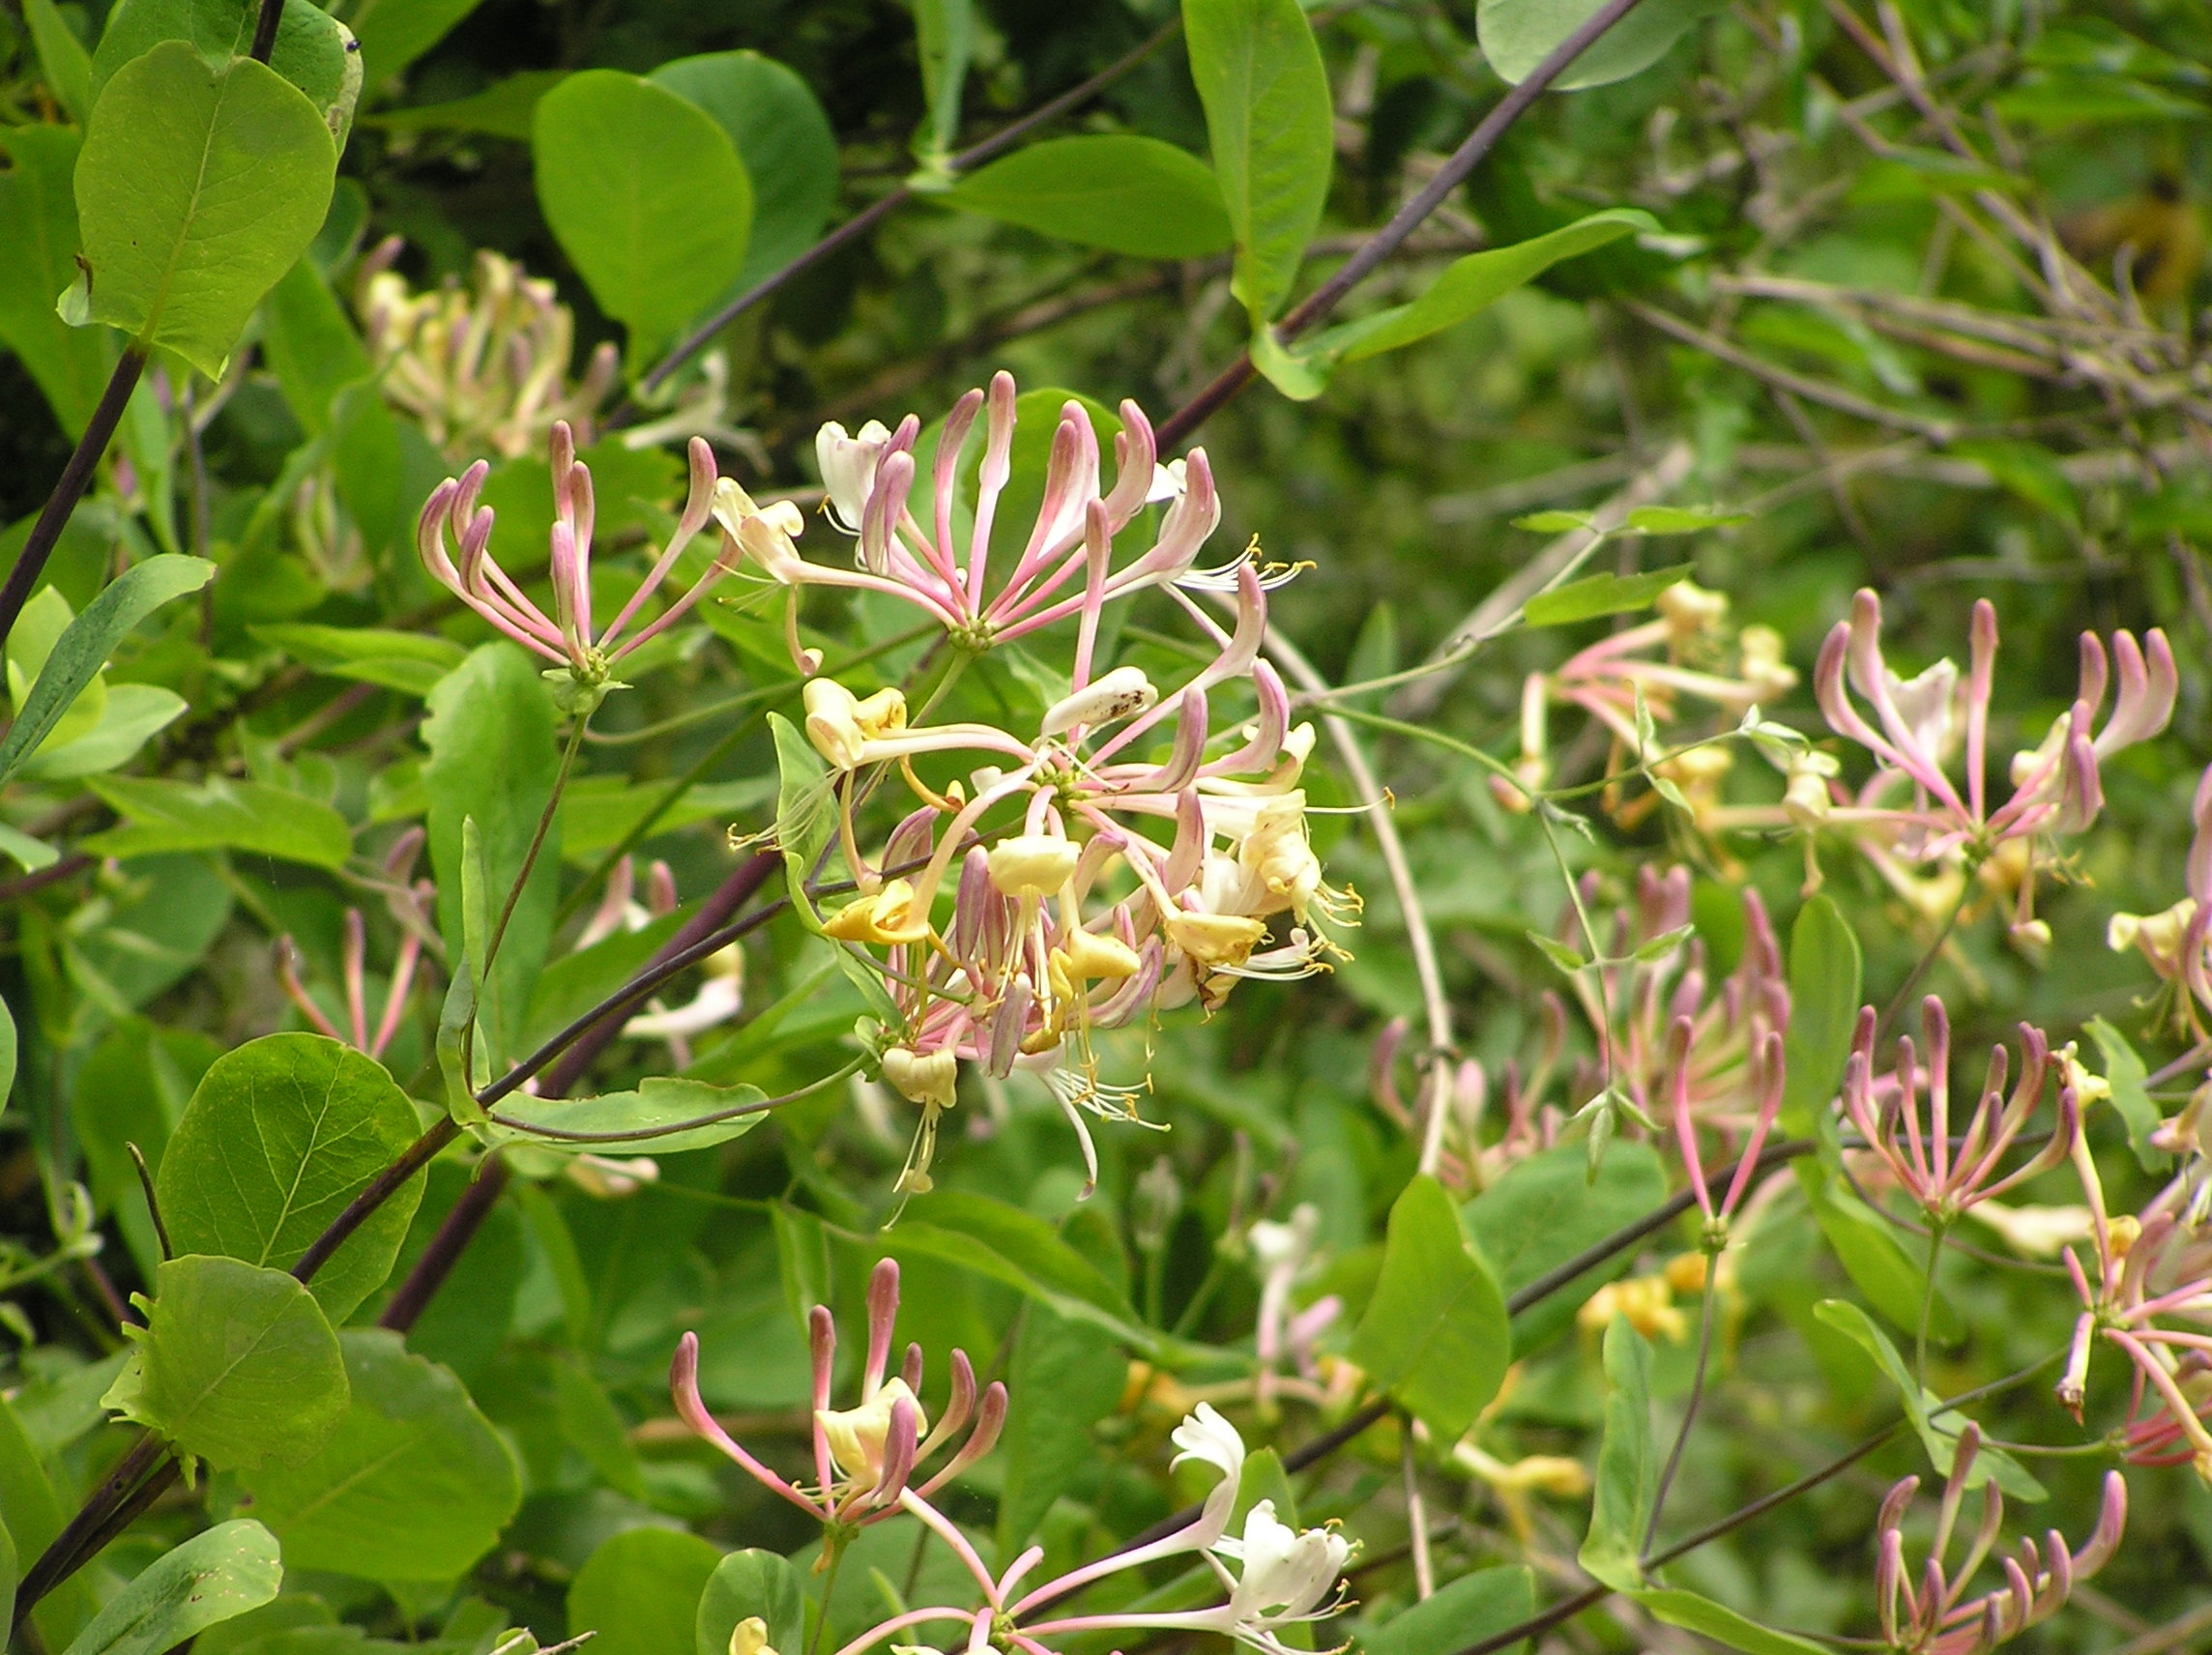
tree, nature, blossom, plant, flower, bloom, produce, evergreen, botany, yellow, pink, flora, orchid, wildflower, shrub, orchidaceae, bud, tender, honeysuckle, flowering plant, wild orchid, woody plant, land plant, arctostaphylos uva ursi, honeysuckle family